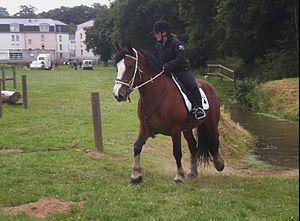
Antic lors de la qualification loisir montée primée par l'IFCE et organisée au Haras de Lamballe
Le Breton est une race de chevaux de trait originaire de Bretagne. Issu de robustes petits chevaux locaux, son élevage s'organise dès la fin du XVIIᵉ siècle sous l'influence de très nombreux croisements. Apprécié des militaires comme des paysans pour son amble confortable, sa capacité de traction et sa polyvalence, le Breton connaît un grand succès à l'arrivée du XXᵉ siècle. Il quitte par trains et bateaux entiers sa Bretagne natale depuis Landivisiau. Il sert d'améliorateur pour d'autres races de chevaux de trait. En 1912, le stud-book de la race est officiellement créé pour rassembler ses deux types, le trait et le postier, avant d'être fermé aux apports de sang étrangers en 1951. S'il garde ses fonctions de cheval de trait plus longtemps que d'autres races françaises, les années 1970 marquent une forte réduction de l'élevage. La réorientation de celui-ci vers la production de viande à destination de l'Italie survient vers 1980. Avec l'essor de l'équitation de loisir dans les années 1990, le Breton retrouve ses anciennes fonctions de cheval d'attelage.